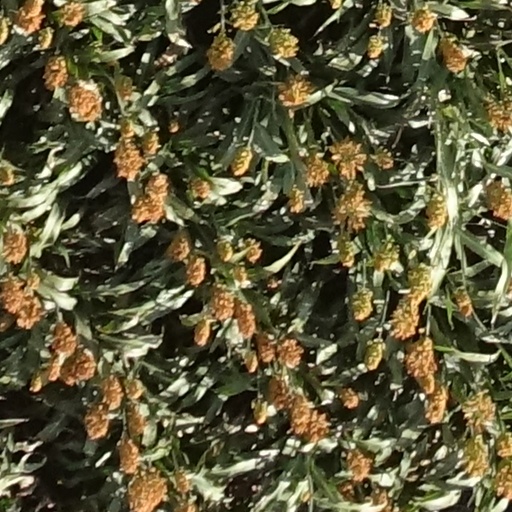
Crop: sorghum